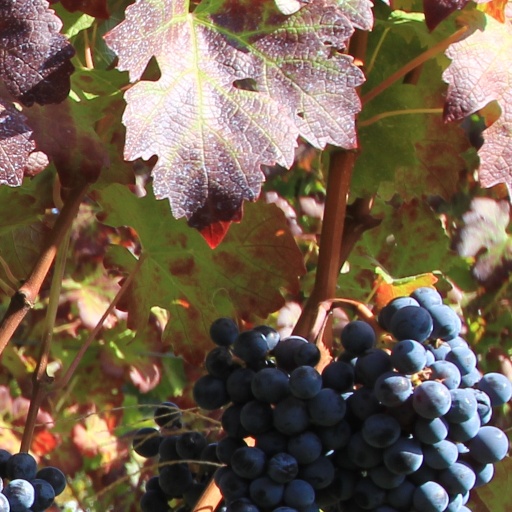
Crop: grape